British South Africa Police

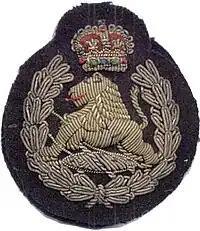
Officer's cap badge of the BSAP, c. 1965, showing the "wounded lion" device.

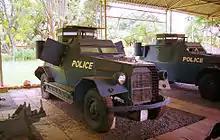
Armoured cars of the BSAP Reserve.

The organisation was formed by the BSAC in 1889 as a paramilitary, mounted infantry force in order to provide protection for the Pioneer Column of settlers which moved into Mashonaland in 1890. In common with several colonial police forces such as the Royal Canadian Mounted Police (RCMP), it was modelled on the Royal Irish Constabulary (RIC), and its early officers were trained at the Police Depot in the Phoenix Park in Dublin. The unit played a central role in both the First Matabele War (1893) and the Second Matabele War (1896/97) with many troopers serving in the Jameson Raid. Until 1896 the force was called the British South Africa Company's Police.